Stephen Dickson (executive)

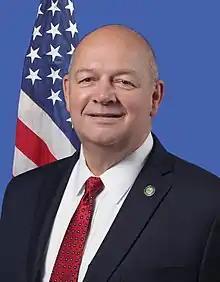
Dickson in 2015

Stephen Marshall Dickson (born September 3, 1957) is an American former Air Force pilot and Delta Air Lines executive who served as the 18th Administrator of the Federal Aviation Administration from August 2019 to March 2022.